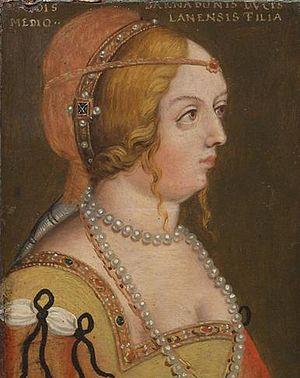
Viridis Visconti est une noble italienne, membre de la famille des seigneurs de Milan. Elle est duchesse d'Autriche, de Styrie et de Carinthie par son mariage avec Léopold III de Habsbourg.
Cet article est une liste des impératrices, archiduchesses, duchesses et margravines, épouses des empereurs, archiducs, ducs et margraves d'Autriche, titres héréditaires associés à la maison de Babenberg et par la suite aux Habsbourg, qui ont régné sur la Marche de l'Est médiévale. Le dernier de ces titres, et l'Empire qui y était associé a été aboli à la fin de la Première Guerre mondiale en 1918, quand l'Autriche est devenue une république et lorsque les autres royaumes et territoires représentés au sein du Conseil impérial ont proclamé leur indépendance ou leur adhésion à d'autres États.